Handley Page Marathon

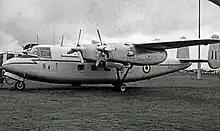
Marathon 1A of the Royal Aircraft Establishment in September 1956

The Ministry of Supply ended up with as many as 30 returned or unsold Marathons, and promptly sought out uses for them. The majority of excess aircraft were diverted for use by the Royal Air Force as navigation trainers, receiving the designation "Marathon T.11" along with numerous internal modifications to suit the role. Many of the 28 aircraft taken on charge from early 1953 were flown by No. 2 Air Navigation School at RAF Thorney Island, Hants. A total of 16 aircraft were transferred to RAF Topcliffe, Yorks in June 1958 when No.1 Air Navigation School relocated there. By February 1959, only eight were airworthy. Apart from mechanical unreliability, the Marathon reportedly possessed a relatively tail-heavy trim, an absolute ceiling of 9,500 feet, and a rate of climb of only 300 ft a minute. The last of the Marathon navigational trainers were retired in April 1959, after which the majority were quickly scrapped. A few Marathons were operated by other UK military users, including the Royal Aircraft Establishment.